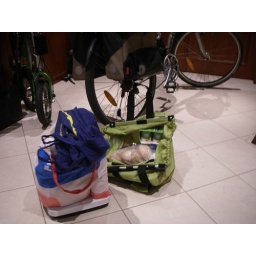
Compras do dia, brought home by bike